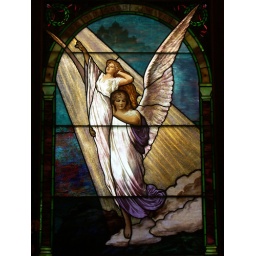
stained glass window in the columbarium in san francisco